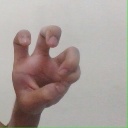
अक्षर: छ